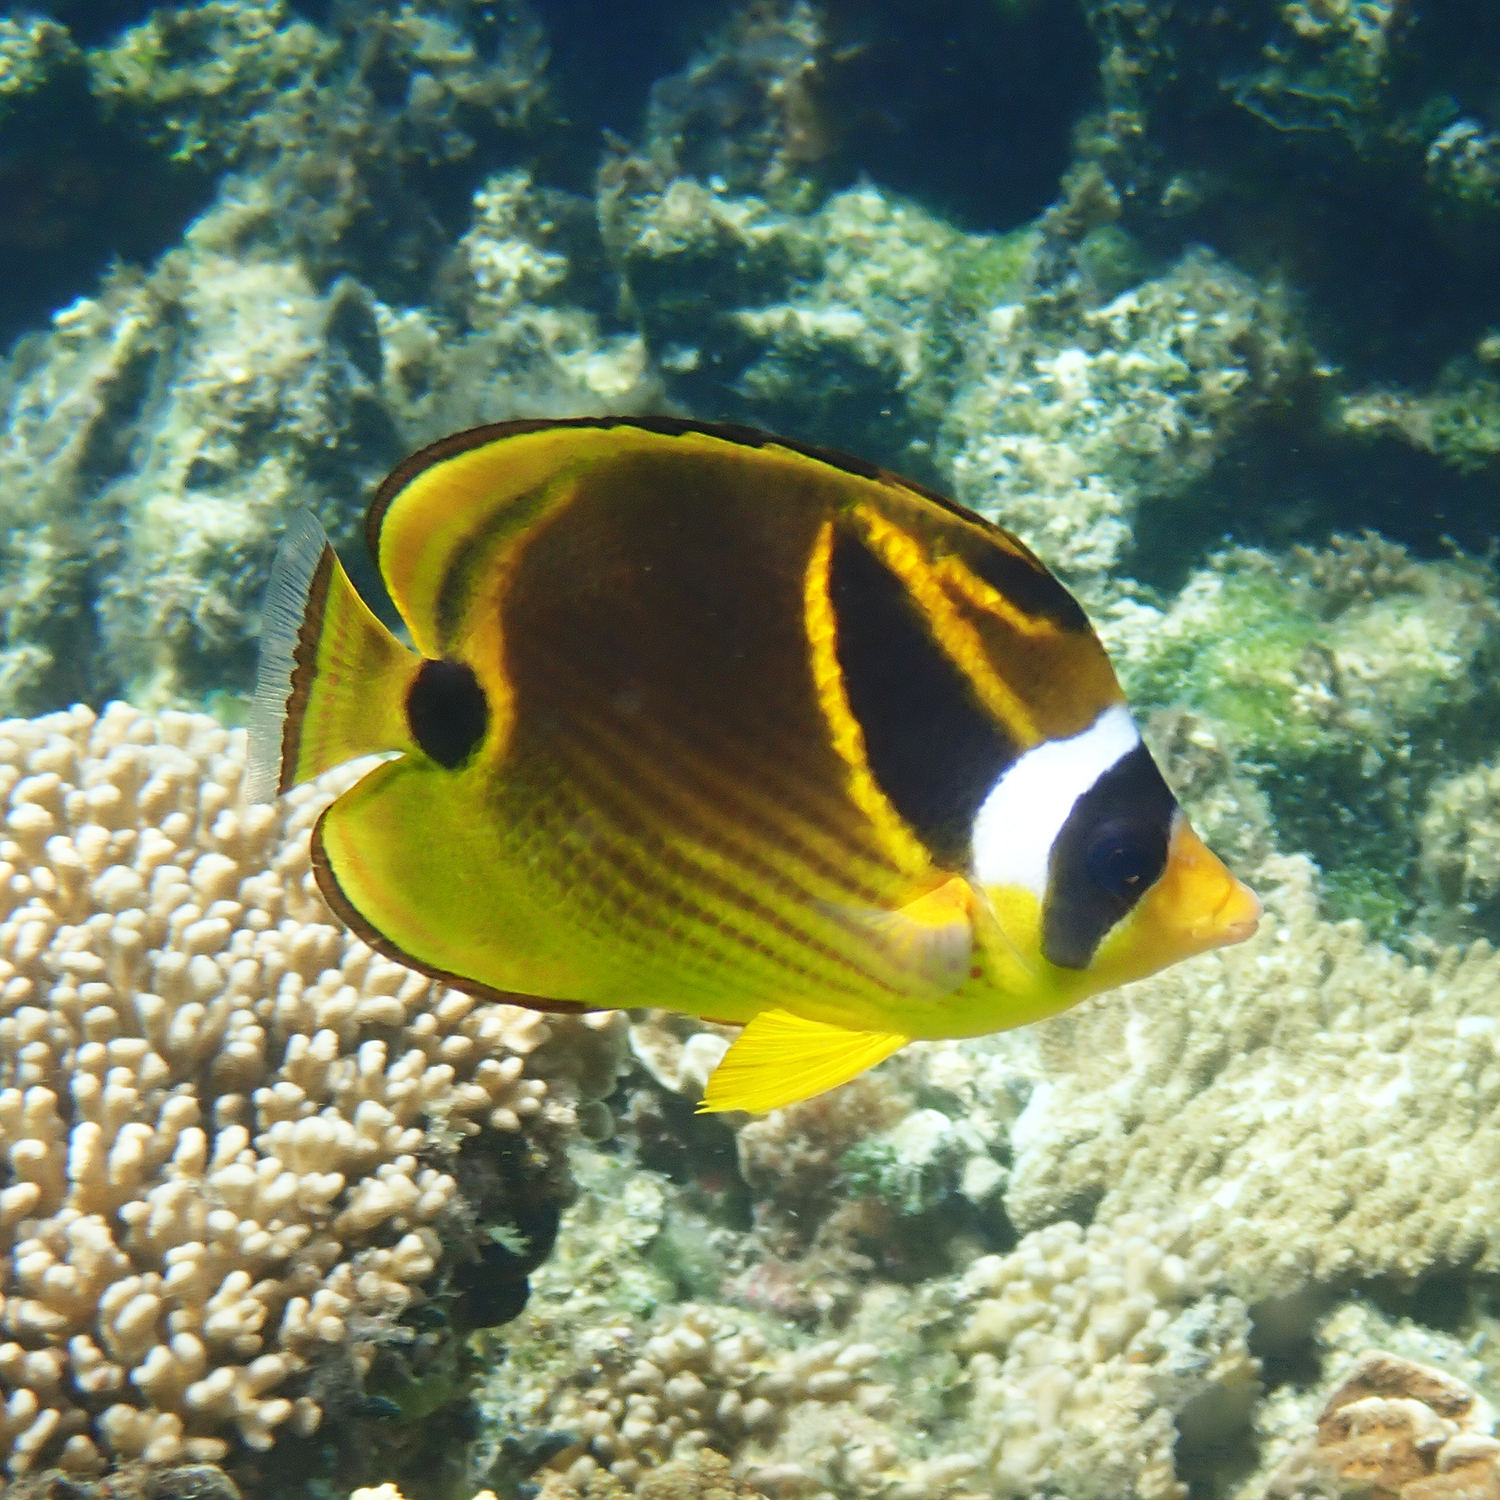
Chaetodon lunula (Raccoon Butterflyfish)